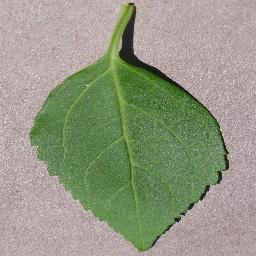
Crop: cherry
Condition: (including_sour)_healthy